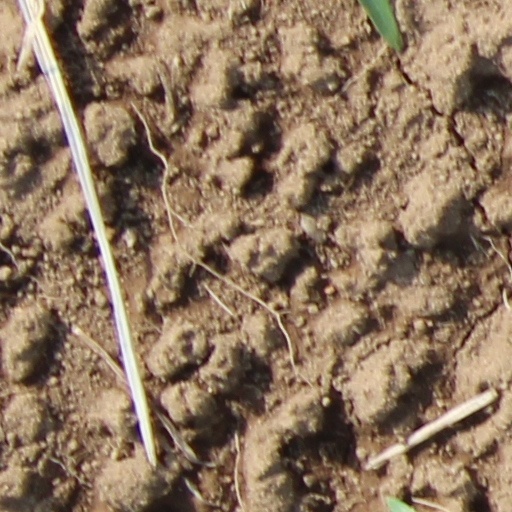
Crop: wheat